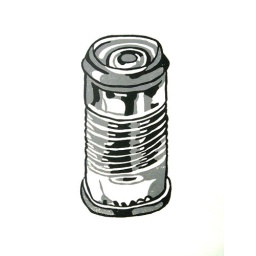
&lt;i&gt;Untitled (Small Can)&lt;/i&gt;, 2001. Linoleum reduction. Printed in grey and black on Rising. Stonehenge paper